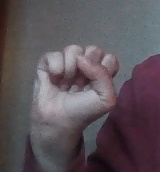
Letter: saad